Reggae en Español

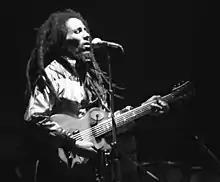
Bob Marley, inspiration for the Reggae en Español.

Reggae as a musical genre has its origins in Jamaica, and it became popular throughout the 1970s in the black-immigrant communities of the other British West Indies, North America, and Great Britain. Jamaican reggae was embraced in Panama by the descendants of black workers that immigrated to the Isthmus during the construction of the Panama Railroad (mid-19th century), the railways for the banana companies (late 19th century), and the Panama Canal (early 20th century). Prior to the period of construction of the Panama Canal (1904–1915), most of the Afro-Caribbean communities in Panama were of Haiti descent, but with the construction of the canal these communities grew in diversity with immigrants from other parts of the Caribbean such as Jamaica, Barbados, Martinique, Guadeloupe, Haiti, Trinidad, Dominica, Puerto Rico, French and British Guyana and other Caribbean Islands.